Natur (Israeli settlement)

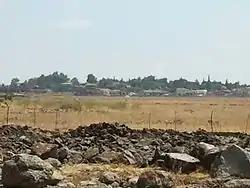

Natur is an Israeli settlement and mixed secular-religious moshav in the southern Golan Heights, located near one of the region’s largest streams, Nahal Samakh, and about 10 kilometers from Lake Kinneret. It falls under the jurisdiction of the Golan Regional Council. The international community considers Israeli settlements in the Golan Heights illegal under international law, but the Israeli government disagrees.